Carnoustie

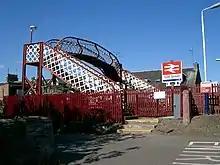
Golf Street railway station

The A92 runs between Arbroath and Dundee about north of Carnoustie. There are several ways to reach the A92, including the main routes that run between the Upper Victoria junction and between the A930, Carlogie road and Muirdrum Junction. It is also possible to reach the west-bound carriageway of the A92 via Balmachy Road and the Grange of Barry Road.